Elisabeth Glantzberg

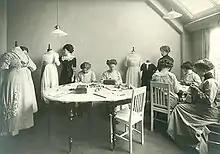
Brittaskolan (1910)

She returned to Sweden in 1909. Working with children's clothing in Stockholm's Nordiska Kompaniet department store, she met Emy Fick. In 1910, they jointly establish Birgittaskolan in central Stockholm. Offering courses in sewing, embroidery and lace, the firm also satisfied orders for underwear, decorative textiles and rugs.